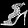
Label: Sandal